Reginald Havill Norman

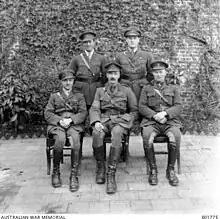

17 days after the First World War started, on 14 August 1914, Norman applied for a commission with the Australian Naval and Military Expeditionary Force (AN&MEF) in Sydney. He was appointed as a second lieutenant and left from Cockatoo Island aboard HMAT "Berrima" the following day. Fighting began on 11 September in German New Guinea, with German forces surrendering the following day. Norman was appointed as the garrison adjutant on 2 October. He was promoted to the rank of lieutenant on 1 January 1915 and was appointed as a staff officer on 14 January. On 4 March, he was discharged from the AN&MEF.